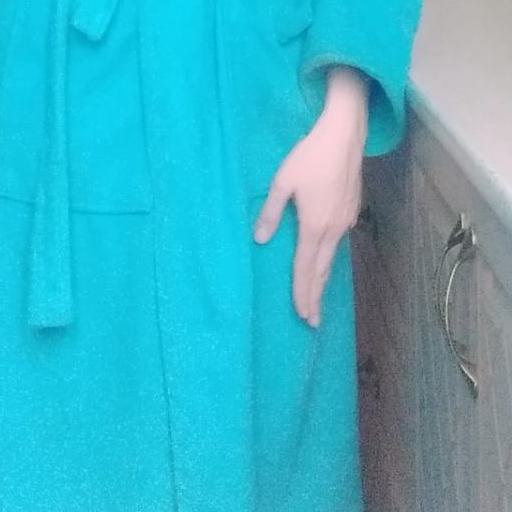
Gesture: no_gesture